Gerald Haskins

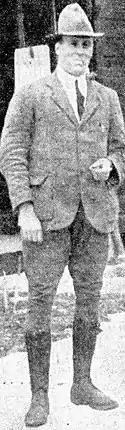
Gerald Haskins at Avon Dam site (1920)

His first job in Australia was with the N.S.W. Department of Public Works at Wagga—he was resident engineer for the town's new sewerage works in 1912—and later he worked with them in Sydney. He then worked for the Hunter District Water Supply and Sewerage Board, as Assistant Engineer, based in Newcastle, from around 1917. He supervised the construction of Newcastle Reservoir No.2, completing it, in 1918, at below the estimated cost. He was also a part of the efforts to capture enough water to meet the growing city's needs, pending the completion of the Chichester Dam.